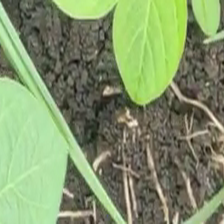
Weed species: Lavhala_(Cyperus_Rotundus)